Sochi

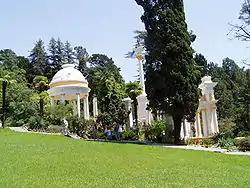
Sochi Arboretum

Khostinsky city district, sprawling to the southeast from the city center, occupies approximately , with a population of 65,229 as of the 2010 Census. The district is traversed by many rivulets which give their names to the microdistricts of Matsesta ("flame-colored river"), Kudepsta, and Khosta ("the river of boars").